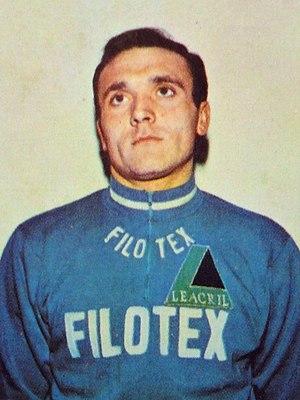
Ugo Colombo est un coureur cycliste italien, professionnel de 1964 à 1974. Au cours de sa carrière, il a notamment remporté trois étapes du Tour d'Italie et a terminé troisième du Tour d'Italie 1971.